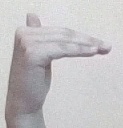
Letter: khaa